Answer in natural language. Consider the 3D positions of the objects in the scene and not just the 2D positions in the image. Is the centerpoint of  dark grey lshaped countertop at a higher height than stainless steel refrigerator door with vertical handle? Choose between the following options: no or yes
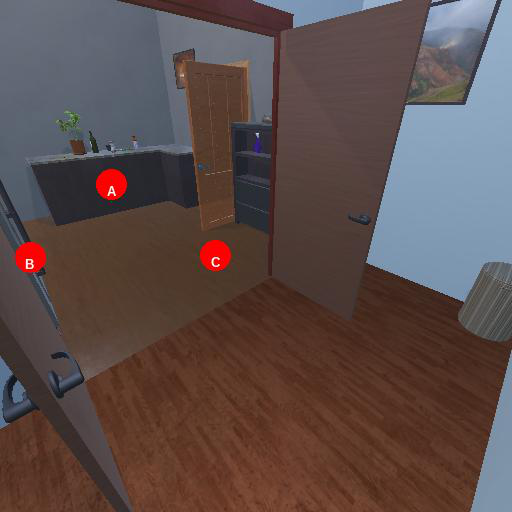
<answer>no</answer>